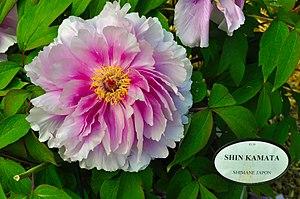
Pivoine arbustive hybride (Paeonia suffruticosa) 'Shin Kamata' au Parc de Bagatelle dans le 16e arrondissement de Paris.